John Torres

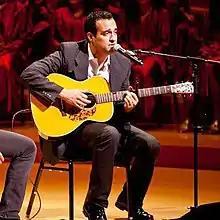
Torres performing at Disney Concert Hall

John Torres is an American songwriter and recording artist from Los Angeles.